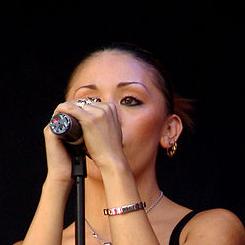
Age: 18